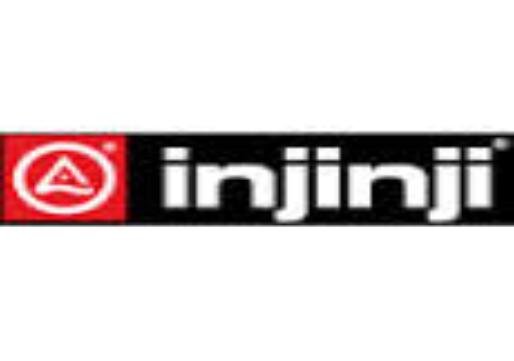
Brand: Injinji
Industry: Clothes